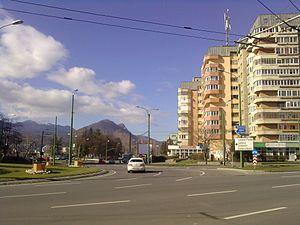
Qartier Florilor, Braşov, Roumanie Română: Cartierul Florilor, Braşov, România (Int. Vlahuţă-Hărmanului)